Rock Against Racism

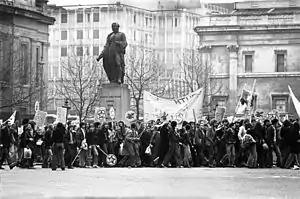
Rock Against Racism march in Trafalgar Square, 1978

The first RAR gig took place at the Princess Alice pub in Forest Gate in London's East End in November 1976; Carol Grimes and Matumbi were the main acts. At the end of the gig the bands took part in a jam, something which was to become a signature of RAR's gigs at a time when it was still rare for black and white musicians to perform together. In the same year RAR launched its revolutionary fanzine, "Temporary Hoarding", going on to produce 15 issues over the next five years. By 1977 local RAR groups were springing up all over the country, including in Leeds, Birmingham, Manchester, Hull, Newcastle, Edinburgh, Glasgow, Belfast, Sheffield, Cardiff, Swansea, Bristol, and across London. Eventually there were more than 200 throughout the UK. Across the globe, several RAR groups started in the United States, in New York, San Francisco and Chicago, and also in Ireland, France, Belgium, Sweden, the Netherlands, Germany, Norway, Denmark, South Africa and Australia.